Saccharin

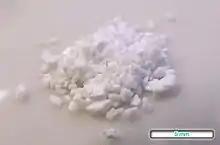
Sodium salt of saccharin, a white powder

Saccharin is heat-stable. It does not react chemically with other food ingredients; as such, it stores well. Blends of saccharin with other sweeteners are often used to compensate for each sweetener's weaknesses and faults. A 10:1 cyclamate–saccharin blend is common in countries where both these sweeteners are legal; in this blend, each sweetener masks the other's offtaste. Saccharin is often used with aspartame in diet carbonated soft drinks, so some sweetness remains should the fountain syrup be stored beyond aspartame's relatively short shelf life.